Paradies, Konstanz

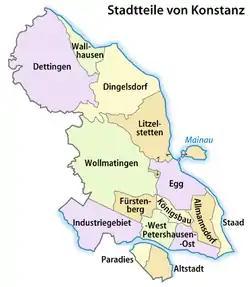
Konstanz' districts: Paradies in the west of the Old Town

Paradies (literally: "paradise") is a former village, now a quarter of Konstanz, Germany. The district is located west of the Old Town on the southern shore of the Seerhein; with an area of about 63.2 hectare (to be exact) and 6176 inhabitants (2007 census).